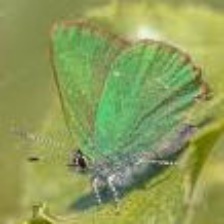
Species: GREEN HAIRSTREAK
Butterfly family (ImageNet category): lycaenid_butterfly